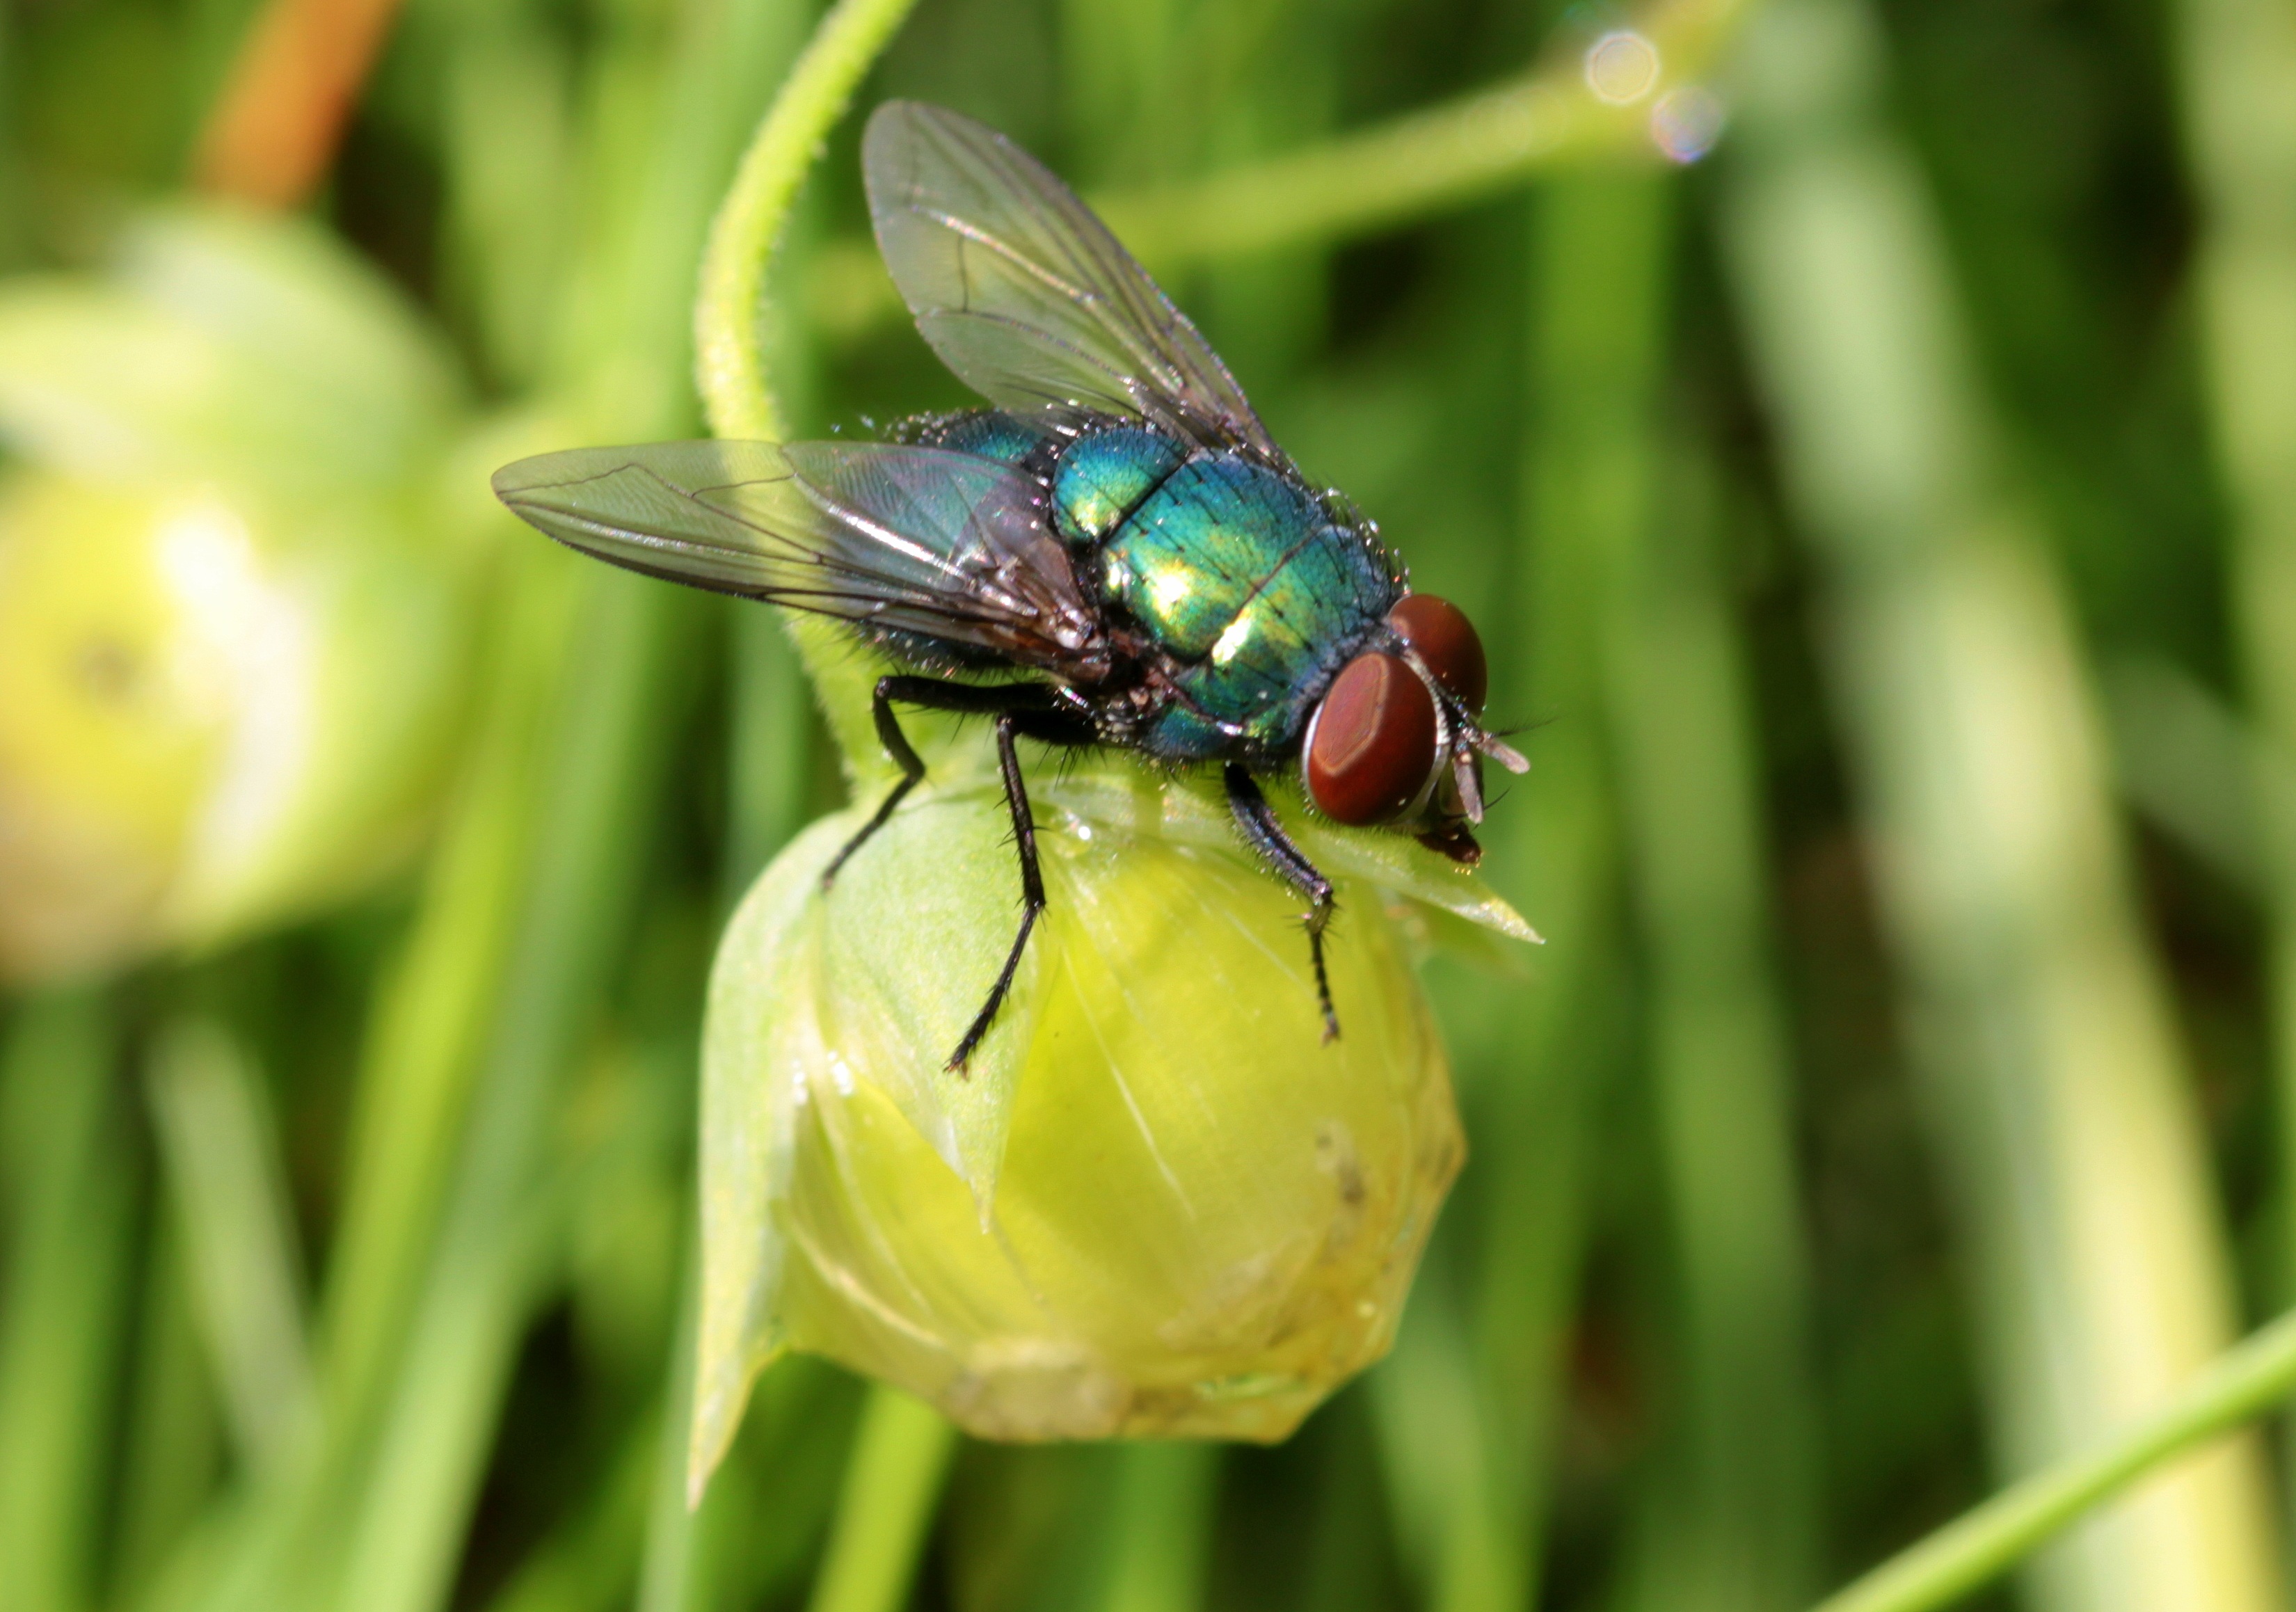
nature, blossom, wing, photography, flower, bloom, fly, green, shine, insect, flora, fauna, invertebrate, close up, pest, nectar, calliphoridae, bluebottle, bluish, greenish, macro photography, arthropod, plant stem, membrane winged insect